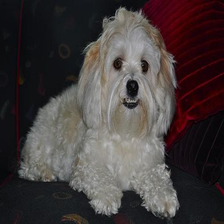
Species: dog
Breed: havanese